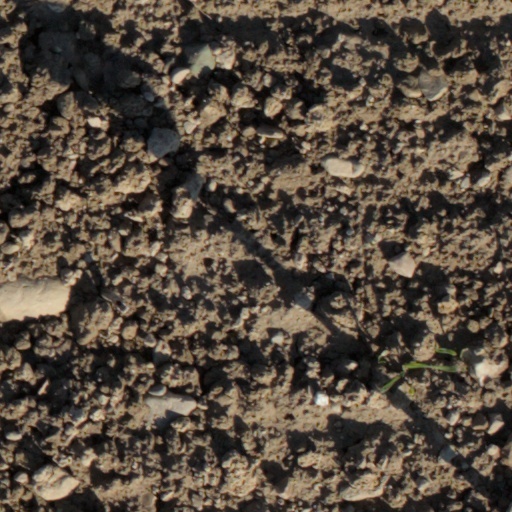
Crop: wheat